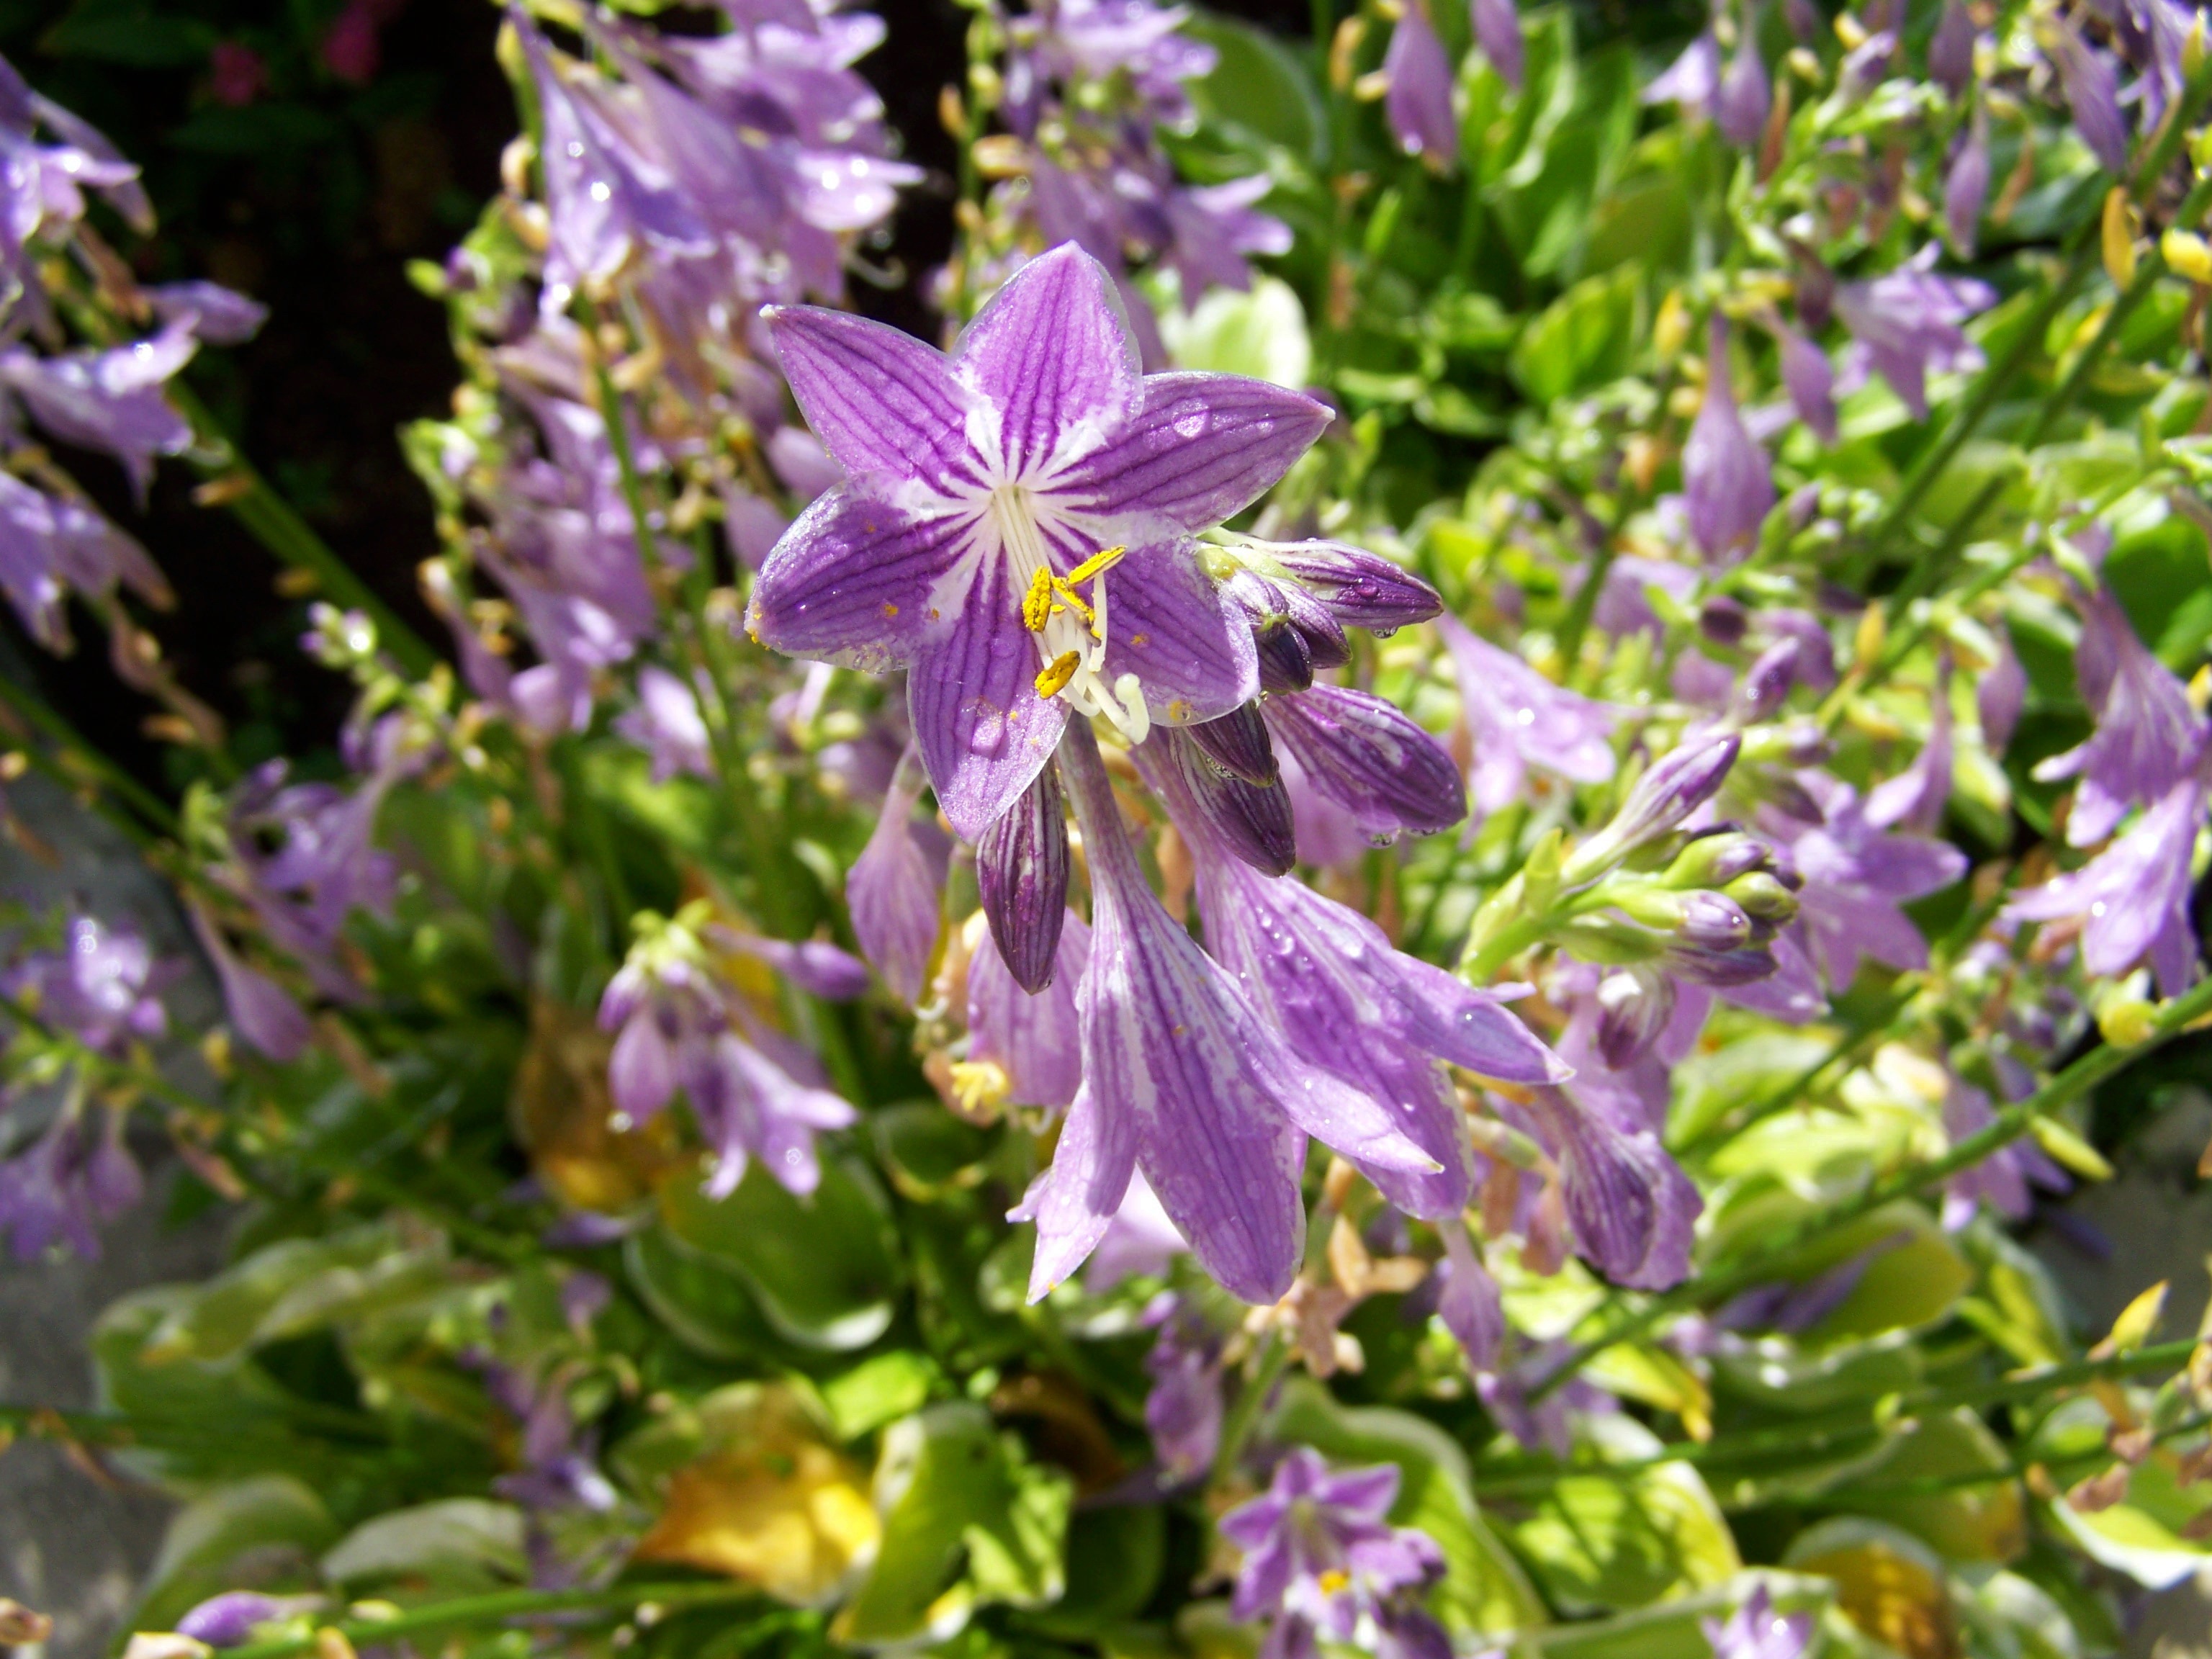
plant, flower, botany, flora, wildflower, flower garden, purple flower, flowering plant, shadow lily, bellflower family, annual plant, land plant, violet family